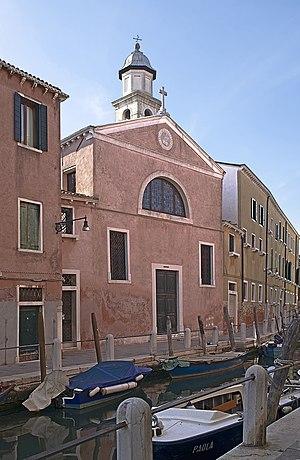
Église des Ermites à Venise. Italiano: Chiesa delle Eremite, Venezia.
Le rio delle Eremite est un canal de Venise dans le sestiere de Dorsoduro.
Cet article recense les églises de Venise, en Italie.
L'église des Ermites est une église catholique de Venise, en Italie. Elle donne son nom au rio qui la borde.